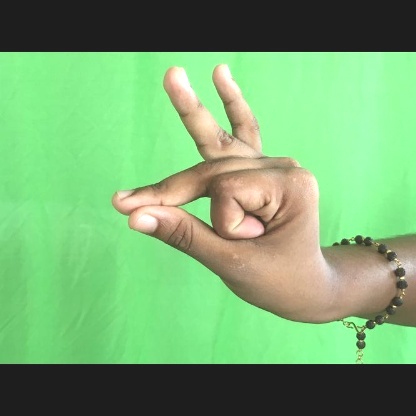
Mudra: Bramaram